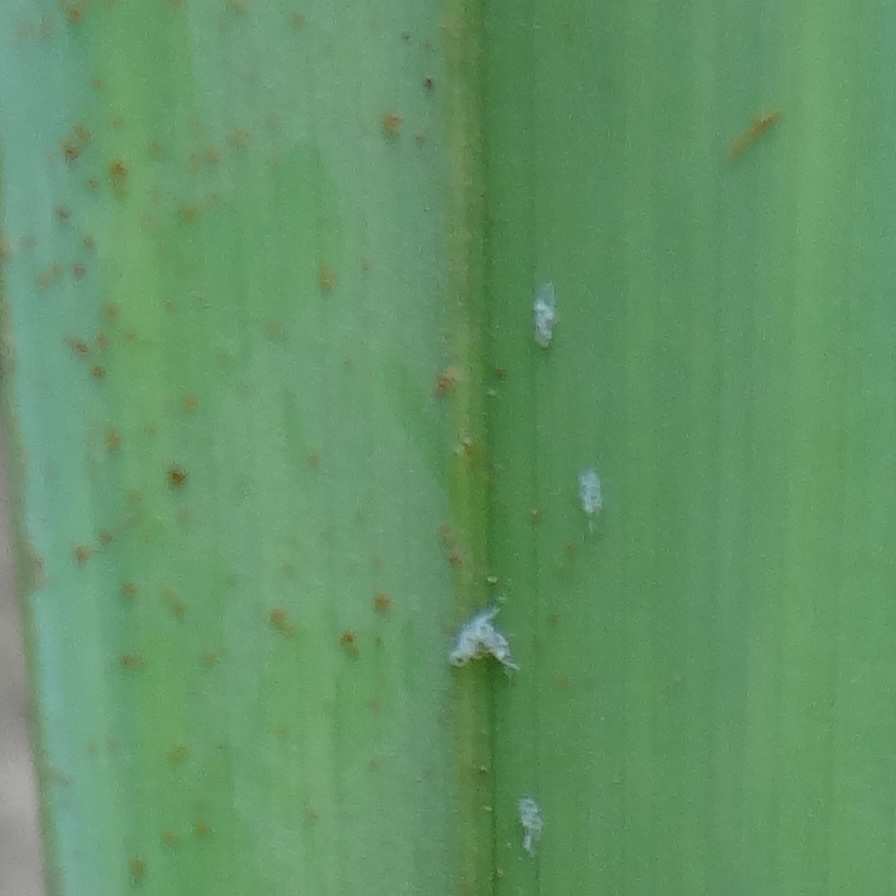
Label: Dubas